Cravat (early)

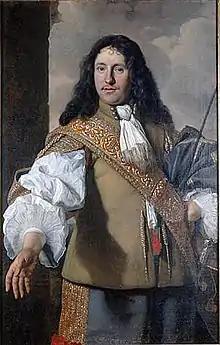
Emanuel de Geer wearing a military sash over a buff jerkin and sporting a cravat with it in 1656, portrait by Bartholomeus van der Helst

According to 1828 encyclopedic "The art of tying the cravat: demonstrated in sixteen lessons", the Romans were the first to wear knotted kerchiefs around their necks, but the modern version of the cravat (French: "la cravate") originated in the 1660s. During the Thirty Years' War, King Louis XIV of France, enlisted Croatian mercenaries known for wearing a necktie called a "tour de cou". The traditional Croat military kit aroused Parisian curiosity about the unusual, picturesque scarves distinctively knotted at the Croats' necks: